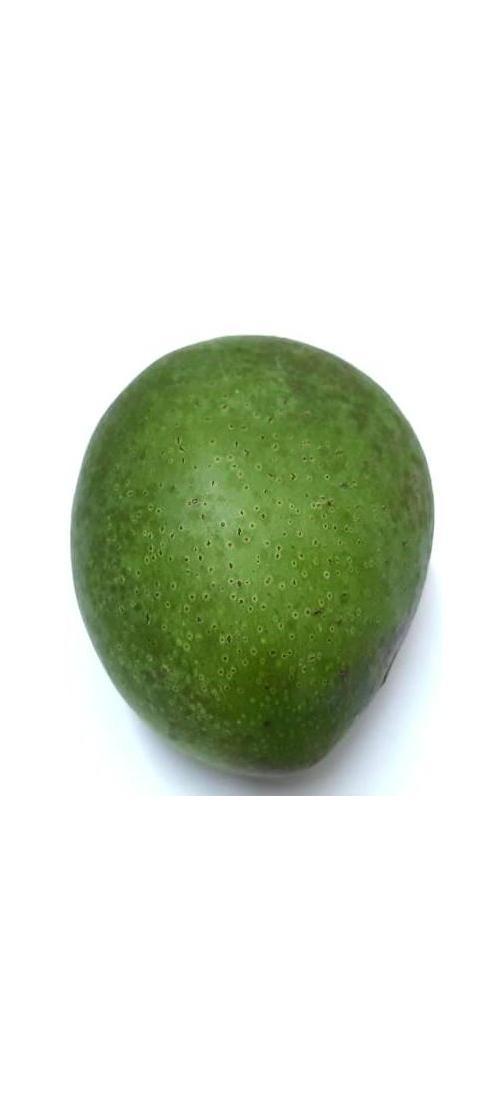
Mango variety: Ashshina Zhinuk